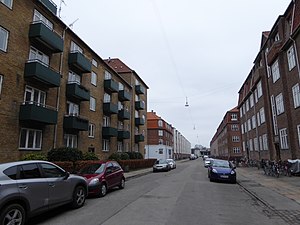
Slangerupgade
Slangerupgade.
Slangerupgade er en gade i Haraldsgadekvarteret på Ydre Nørrebro i København. Den er en sidegade til Rovsingsgade og ender i Haraldsgade.